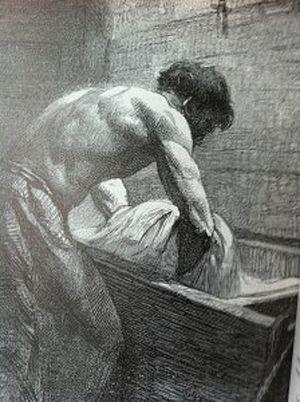
Pétrin Gravure de Victor Gilbert La République Illustrée 1886
Le pétrin provençal, dont les premières références remontent au XIVᵉ siècle, est un meuble utilitaire qui servit pendant longtemps à pétrir la pâte à pain. Moins décoré que la panetière provençale dont il reste le compagnon obligé dans toute maison meublée à la provençale, ses plus beaux exemplaires ont été fabriqués à Arles et à Fourques.